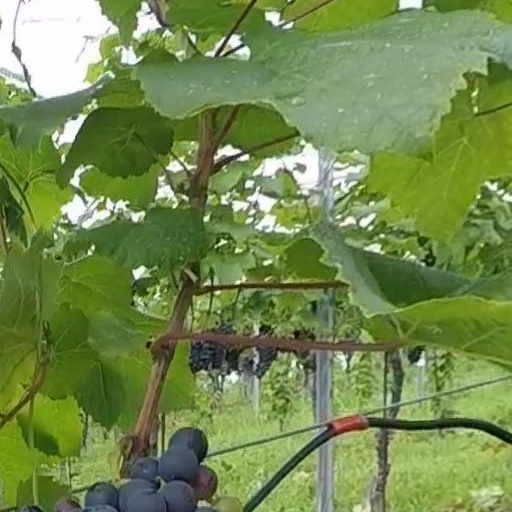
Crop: grape